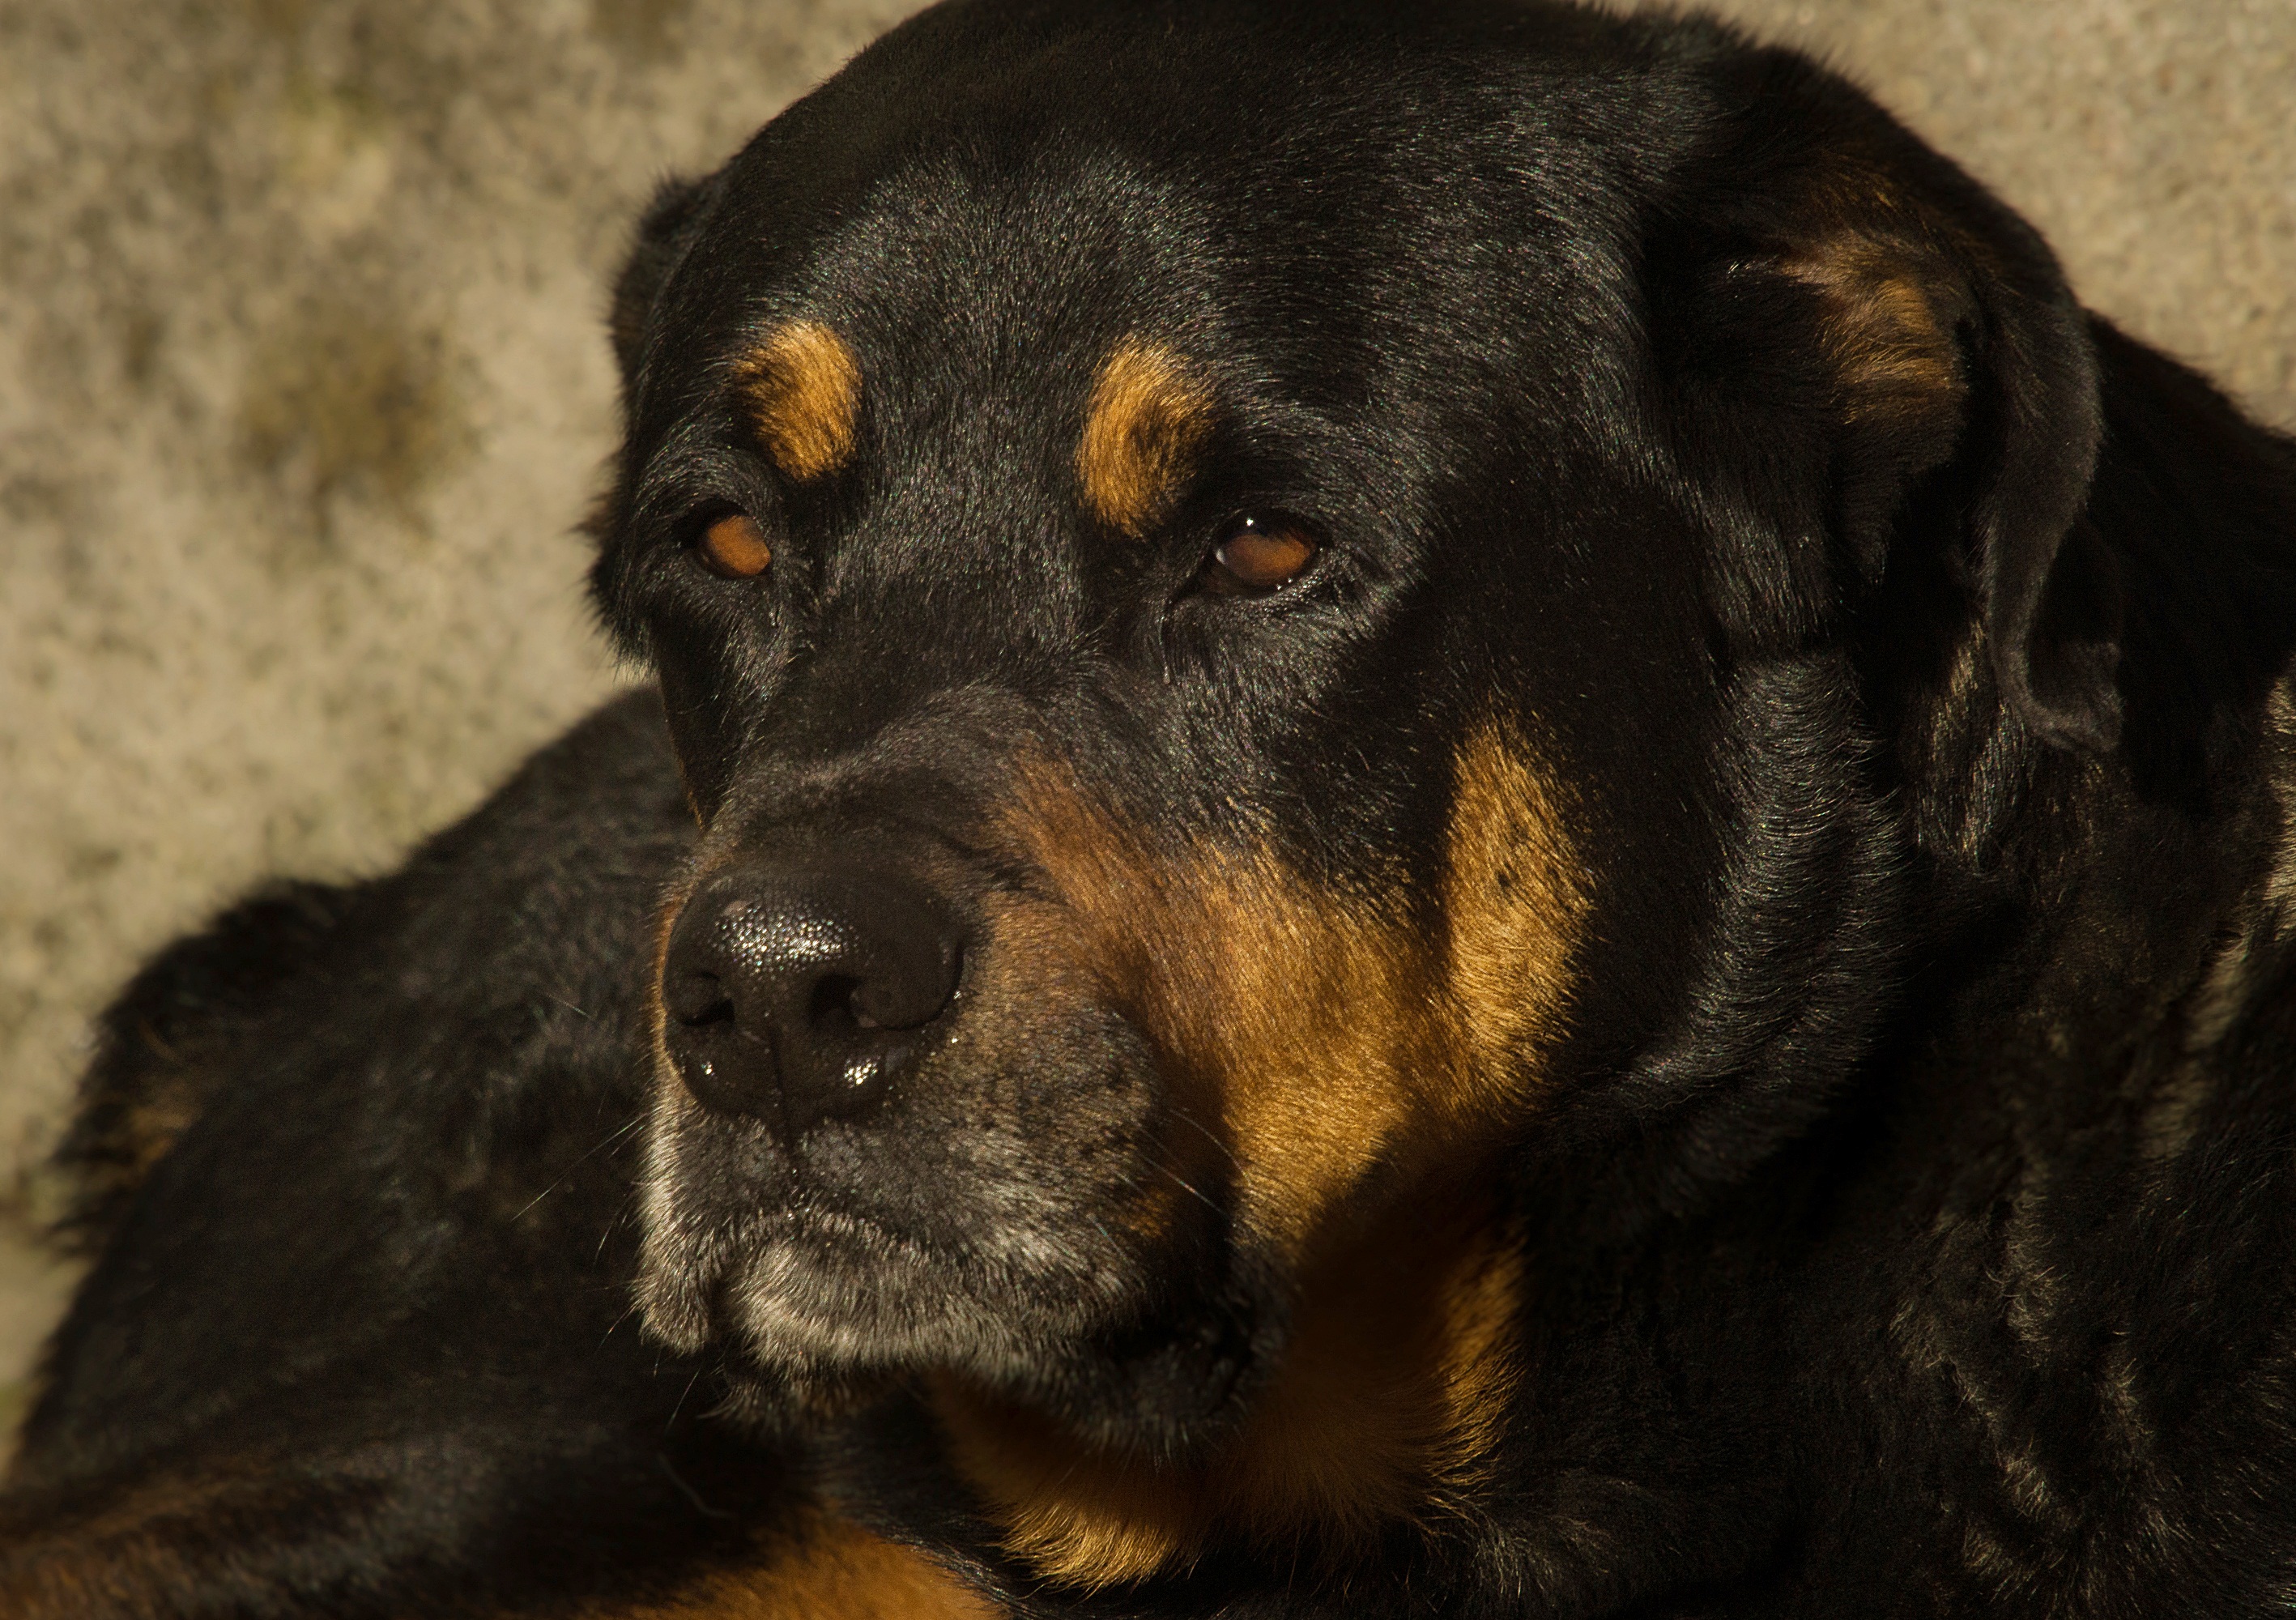
puppy, dog, photo, mammal, dogs, animals, vertebrate, a77, dog breed, g, ggl1, gaby1, xovesphoto, animales, perros, sonya77, sigma50500mm, 50500, gabrielcorua, xelodegalicia, sonya77v, rottweiler, dog like mammal